Bellaire Goblet Company

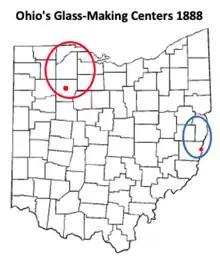
Old glass making center circled in blue (dot marks Bellaire), new in red (dot marks Findlay)

Belmont County, Ohio, is located in the Ohio coal belt on the eastern side of the state. One of the county's Ohio River communities is Bellaire. At one time, steamships traveling down the Ohio River knew Bellaire as the last stop for coal until Cincinnati. Bellaire had ten coal mines in the hills adjacent to the town. An 1873 map shows the Central Ohio Railroad entering Bellaire from the west, and the Cleveland and Pittsburgh Railroad entering Bellaire from the north. The Central Ohio Railroad was Bellaire's first, and it connected Bellaire with Columbus, Ohio. The line began being operated by the Baltimore and Ohio Railroad in 1865. The Cleveland and Pittsburgh Railroad eventually became controlled by the Pennsylvania Railroad. In addition to its railroads, the National Road ran through Bellaire. A few miles upriver was the city of Wheeling, West Virginia, which was an early glass producing center in what was at that time, the American "west". Glass was first made in Wheeling in the 1820s, and one of the larger glass works in the United States, J. H. Hobbs, Brockunier and Company, was still operating there in the 1880s.